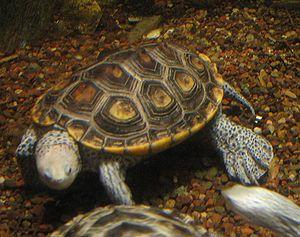
Une nouveauté évolutive est quelque chose, une structure ou une fonction par exemple, qui semble qualitativement distincte de ce qui était présent auparavant chez un organisme.